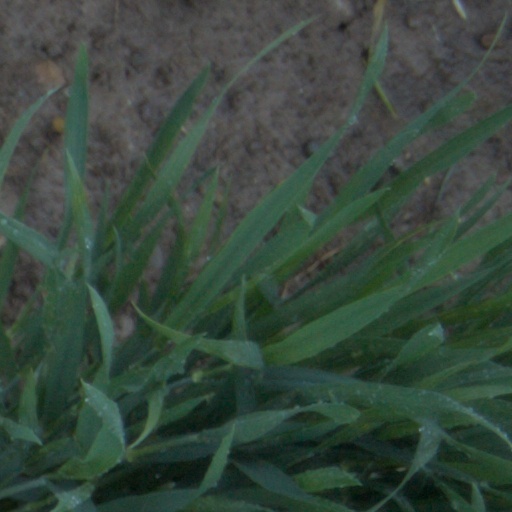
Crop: wheat